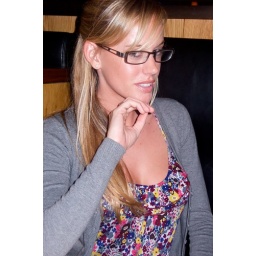
Girls are cute in glasses (especially my glasses).